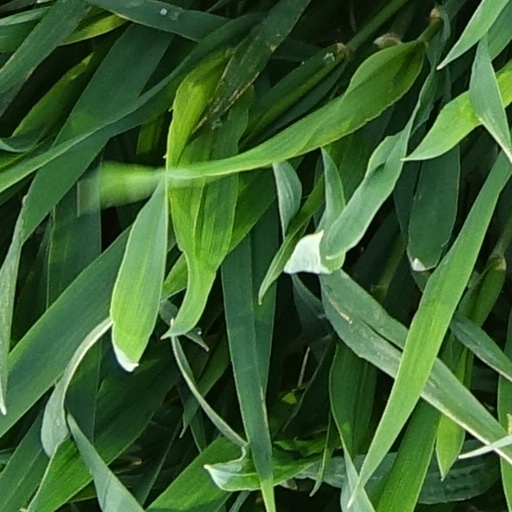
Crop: wheat